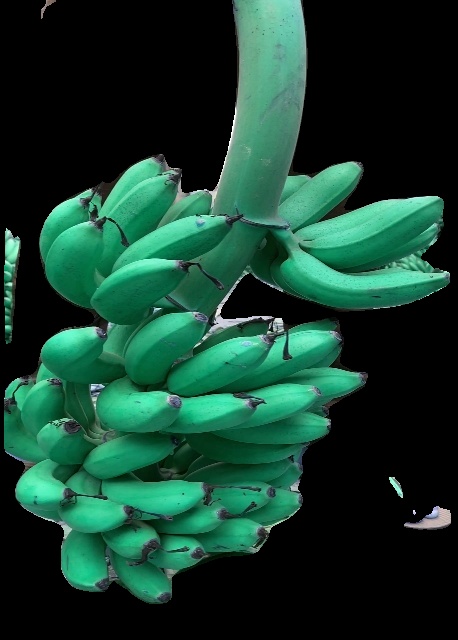
Variety: rasbale
Grade: grade1